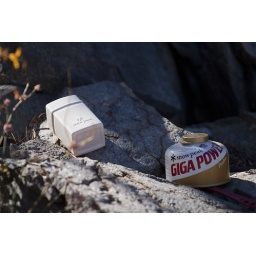
That's a stove in the white snow peak case.